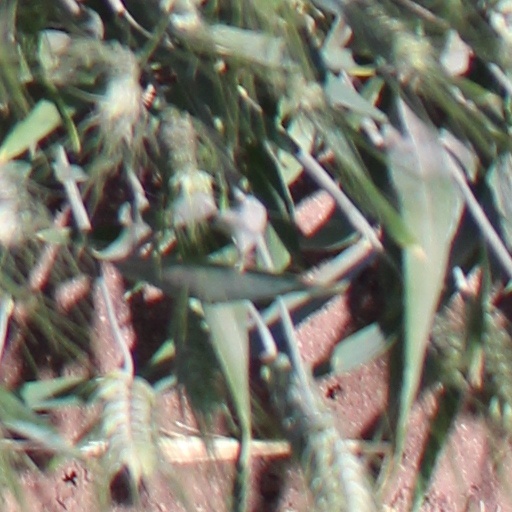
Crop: wheat